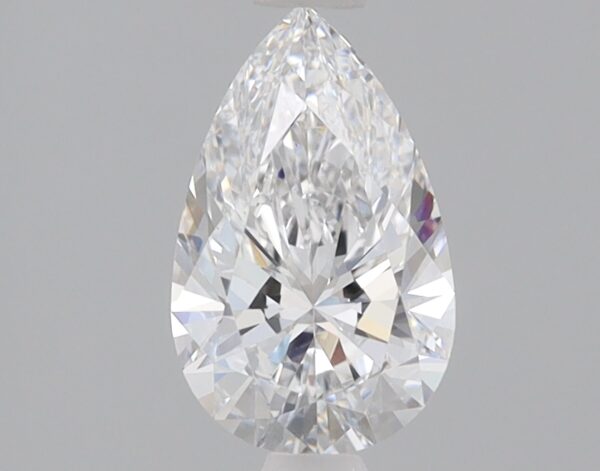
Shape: pear
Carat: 0.9
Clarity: VS1
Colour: E
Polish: EX
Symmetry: EX
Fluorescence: NONE
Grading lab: IGI
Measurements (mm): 8.78 x 5.48 x 3.34